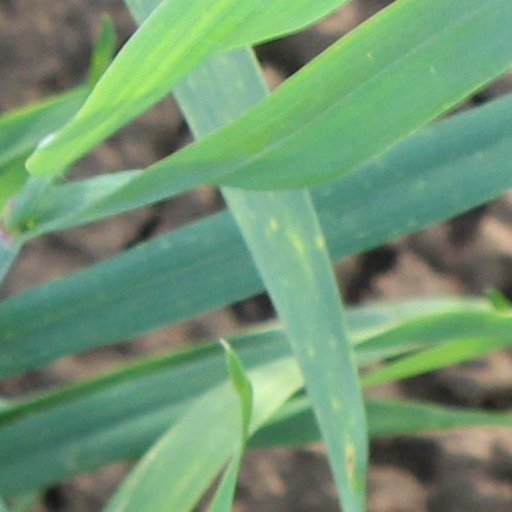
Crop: wheat